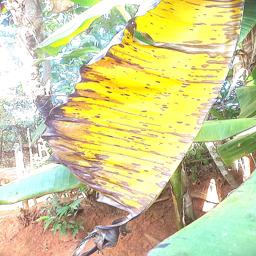
Label: MALBHOG LEAF